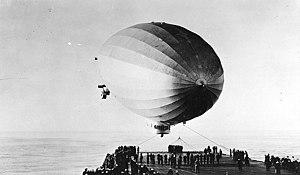
Le USS Los Angeles était un dirigeable à structure rigide, dont l'immatriculation était ZR-3. Il fut construit en 1923-1924 par l'usine Zeppelin de Friedrichshafen, en Allemagne. C'est à cet endroit qu'étaient déjà conçus